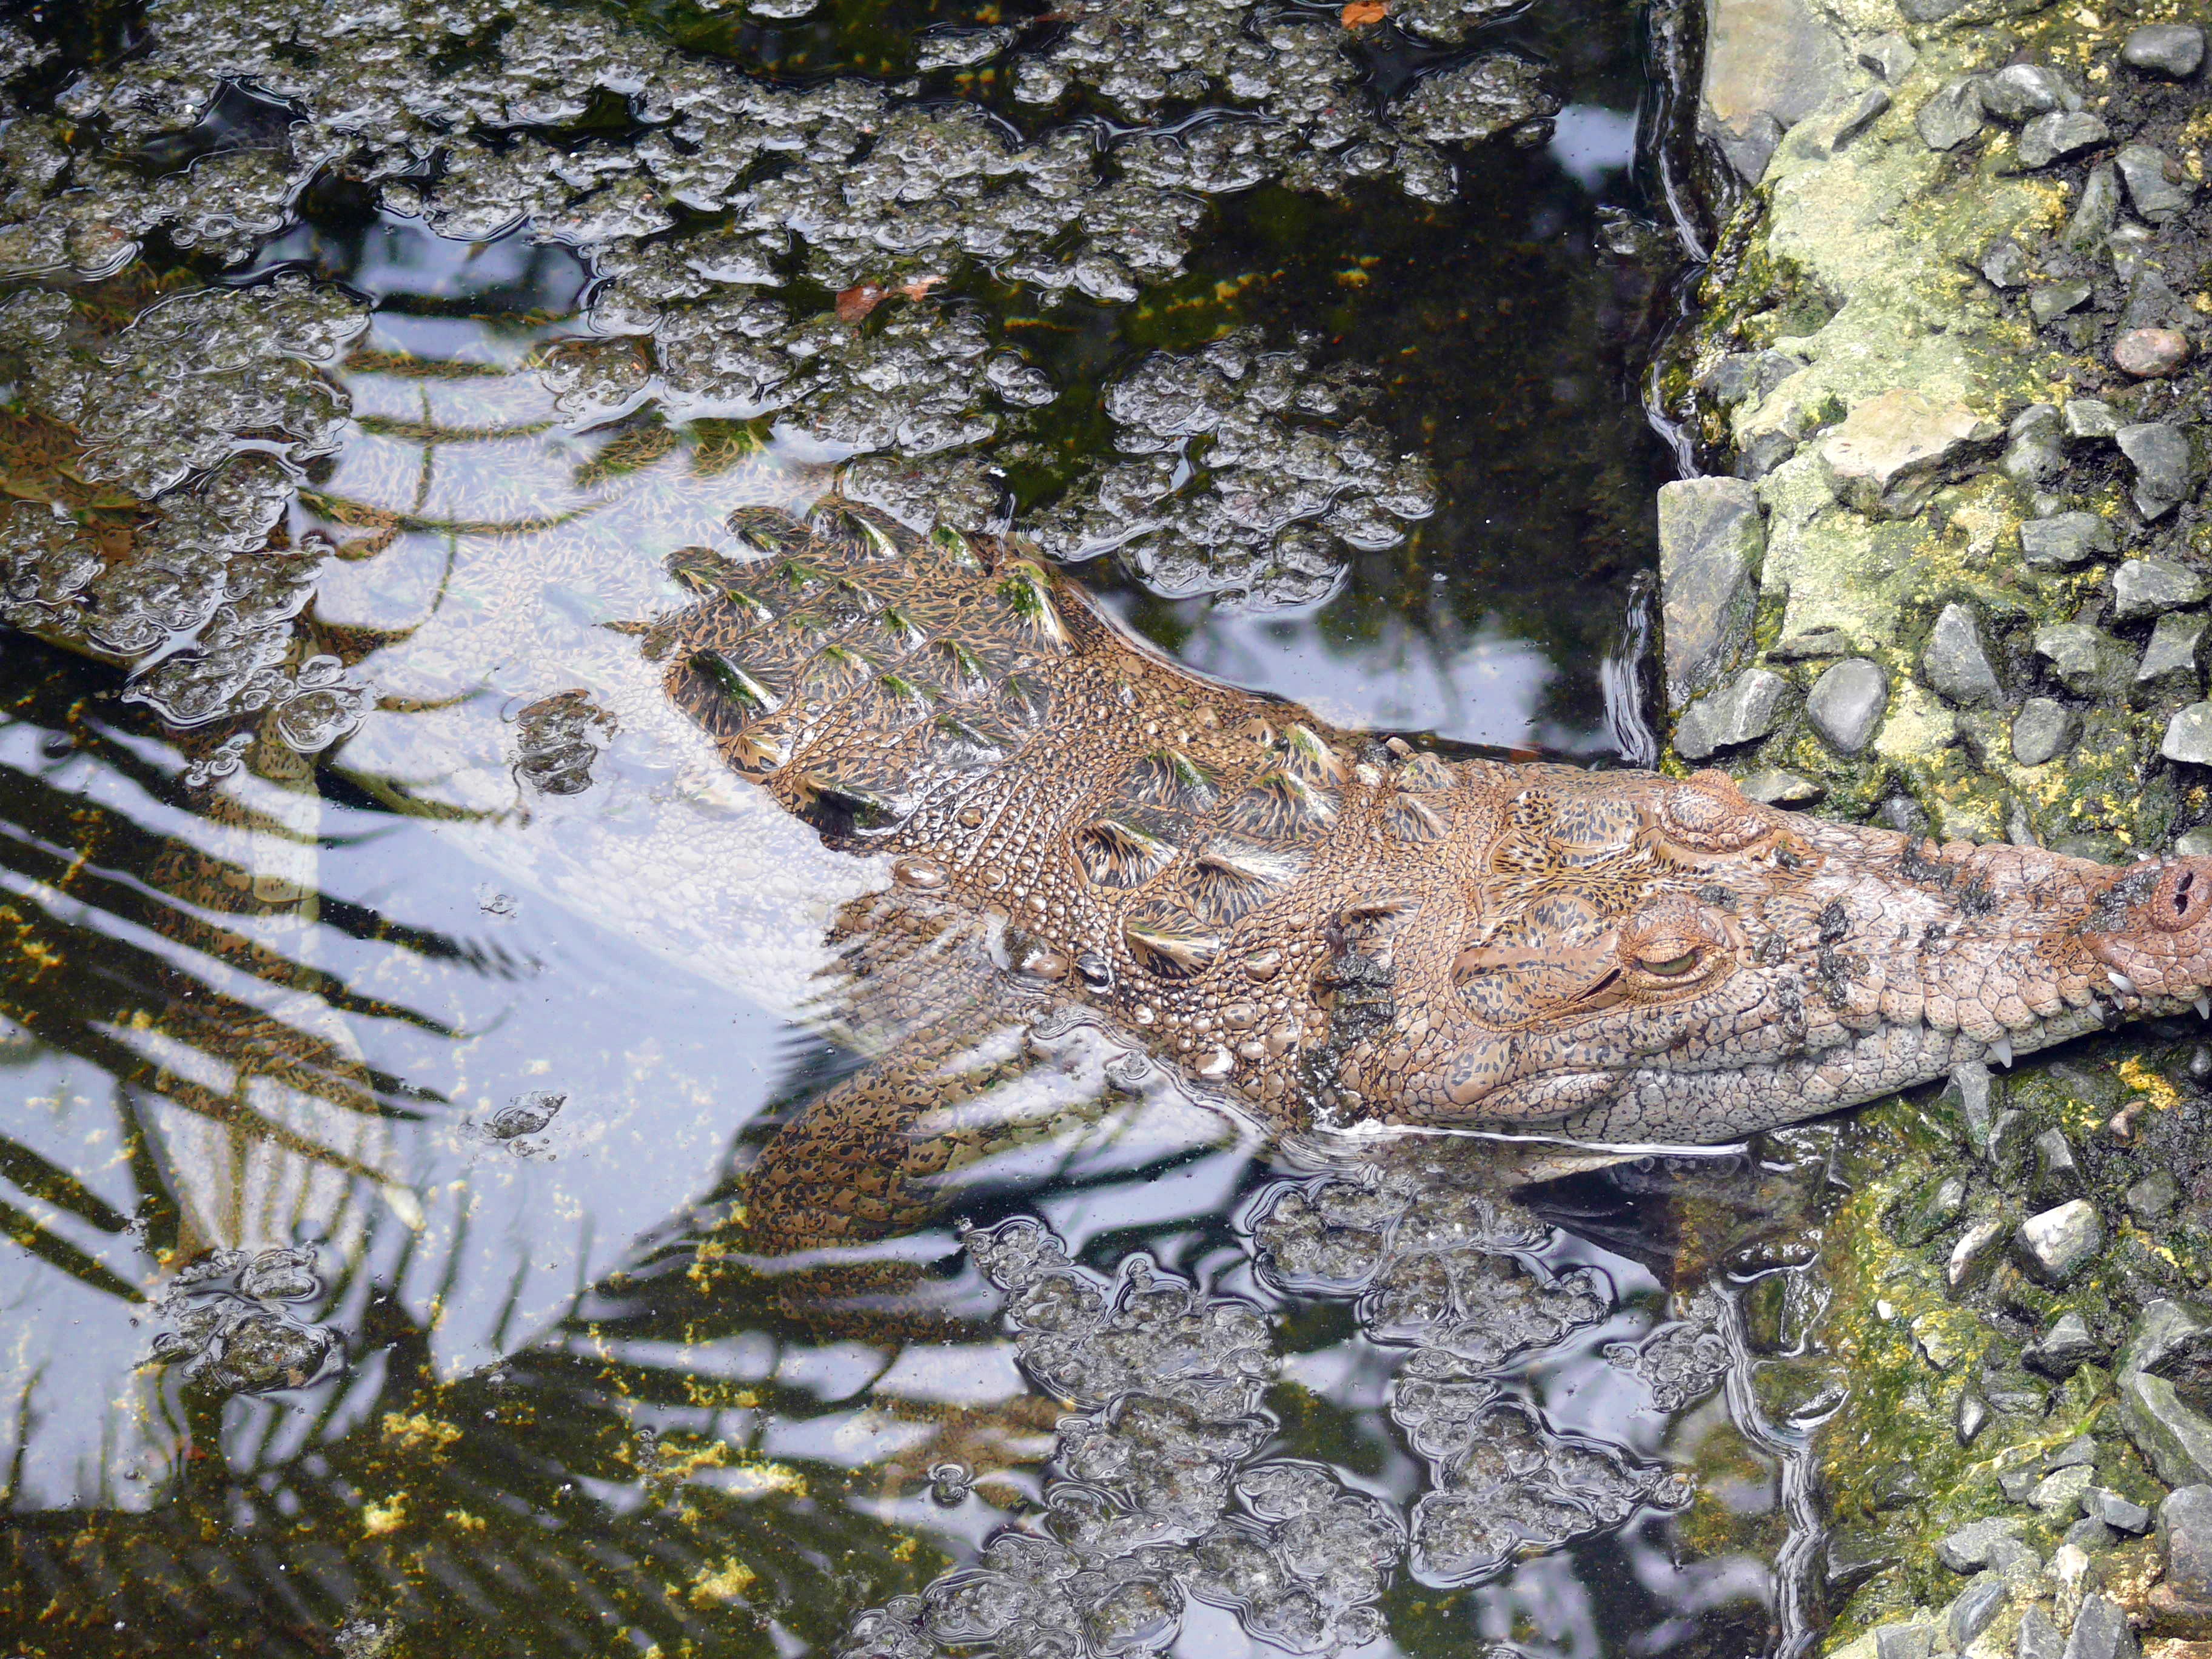
tree, nature, leaf, animal, country, wildlife, reptile, fauna, crocodile, vertebrate, dominican, republic, exotic, crocodilia